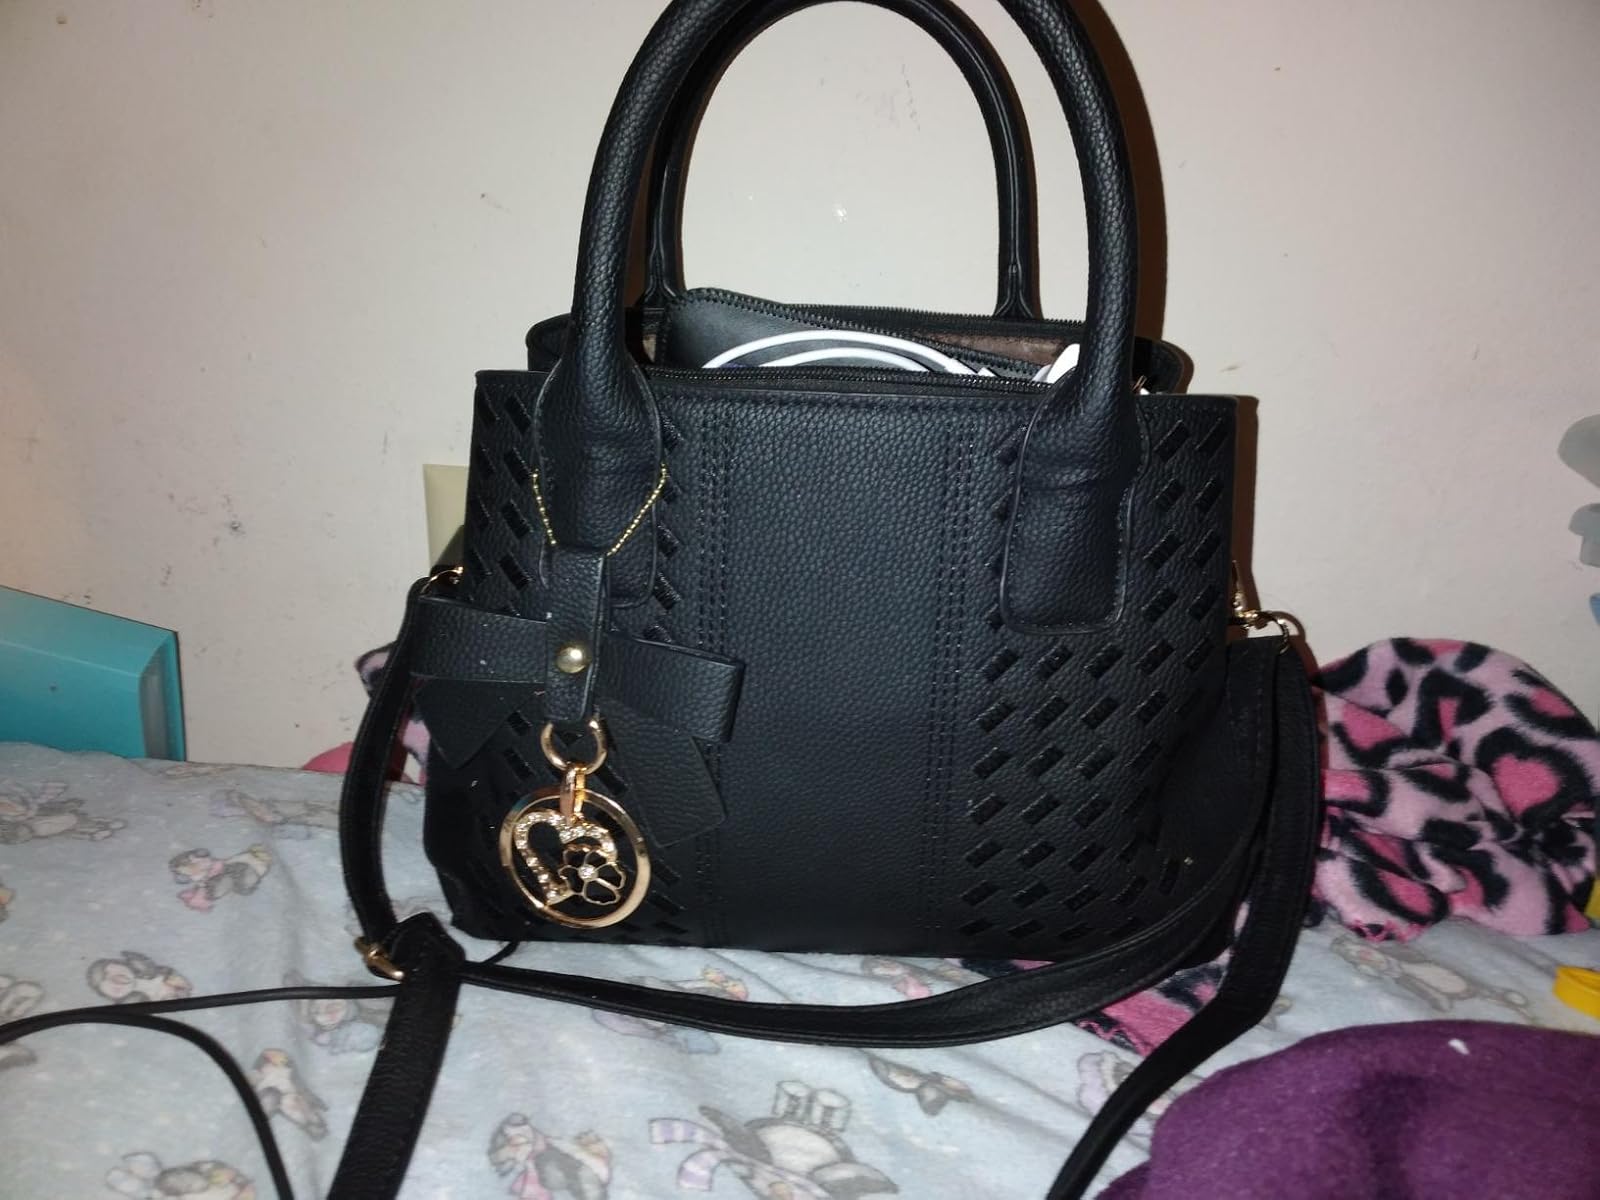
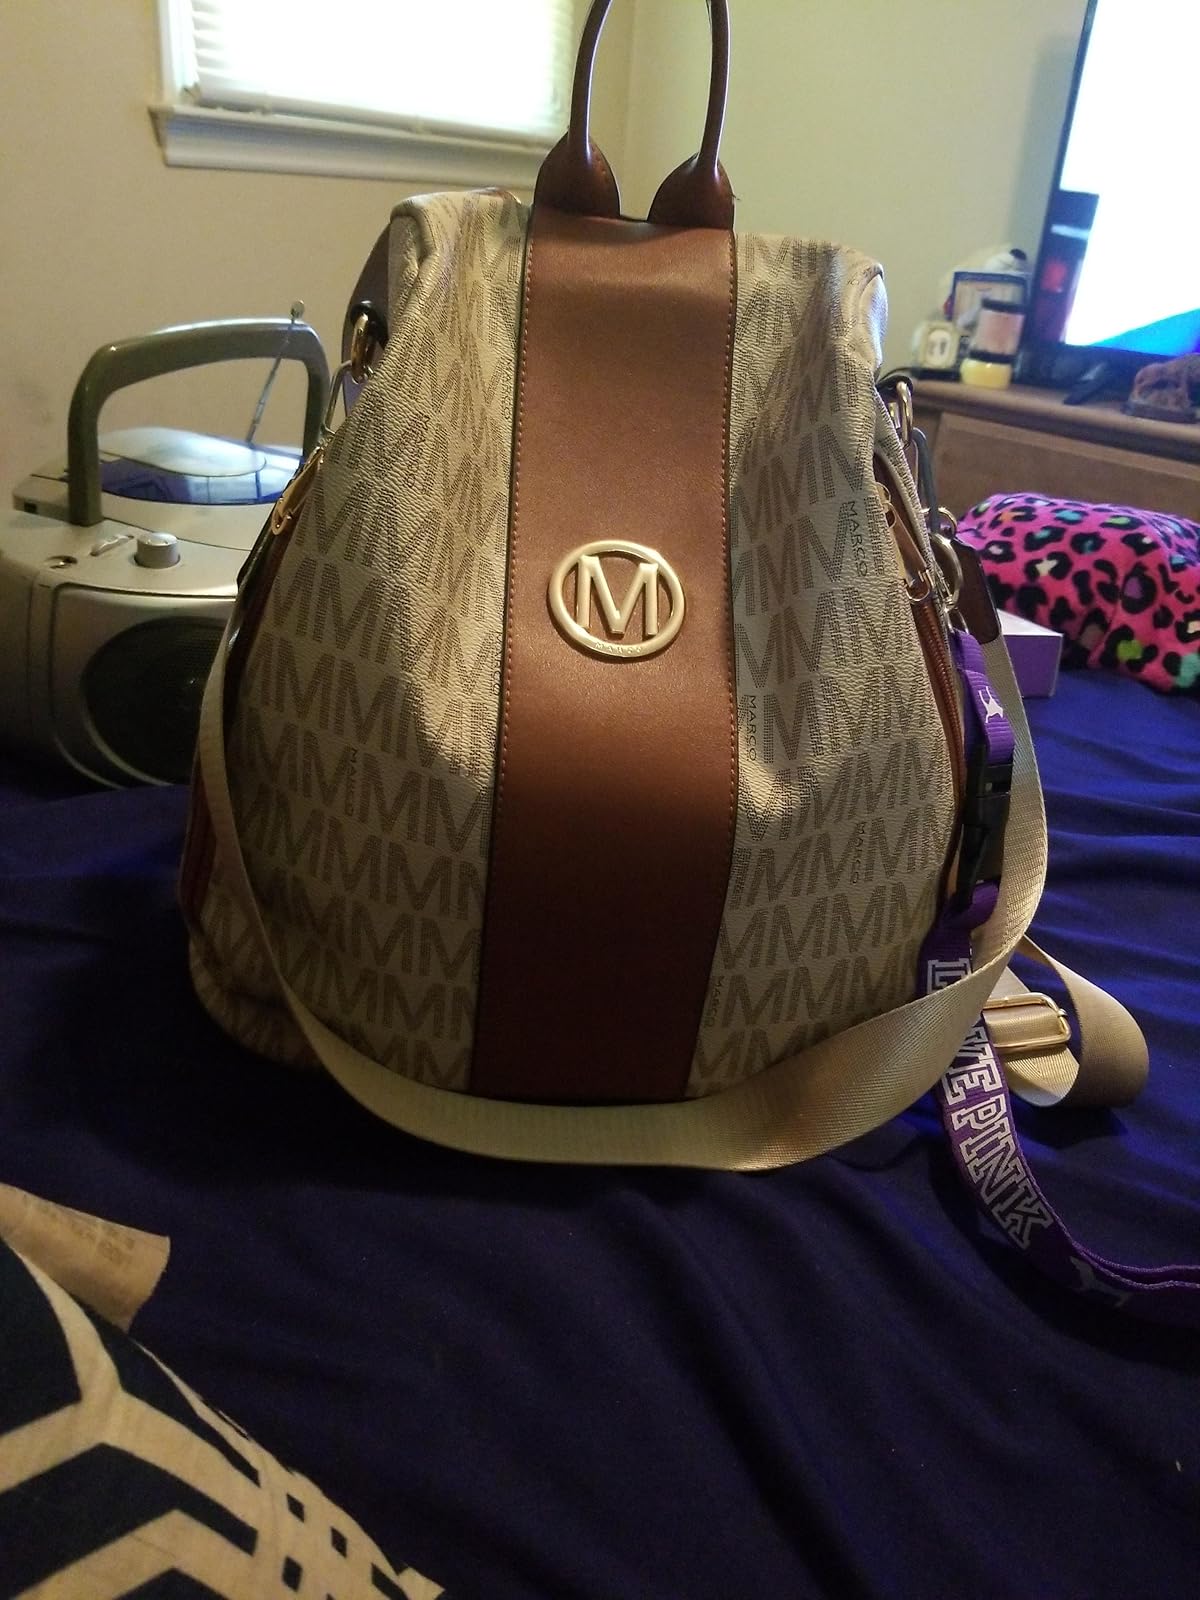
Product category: accessories_handbag
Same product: no